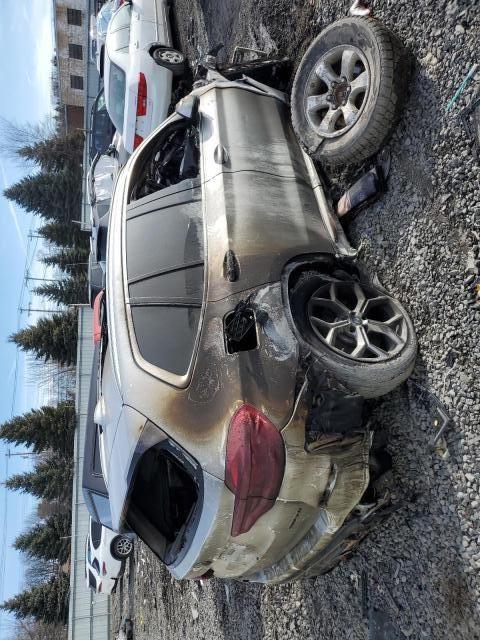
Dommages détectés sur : plaque d'immatriculation avant, pare-choc avant, feu avant droit, feu avant gauche, capot, pare-brise avant, aile avant droite, aile avant gauche, porte avant droite, porte avant gauche, porte arrière droite, porte arrière gauche, aile arrière droite, aile arrière gauche, malle, feu arrière droit, feu arrière gauche, plaque d'immatriculation arrière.
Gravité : mineur